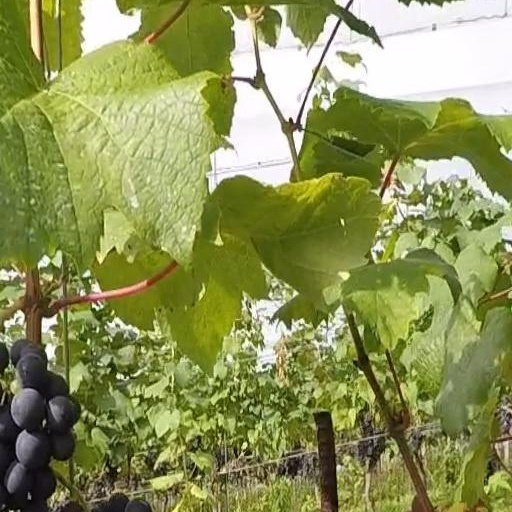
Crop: grape